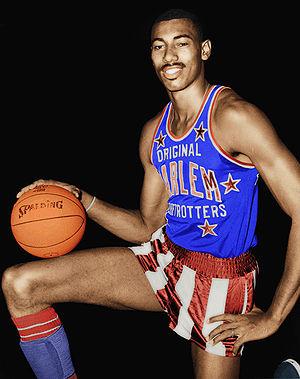
Le match à 100 points de Wilt Chamberlain, considéré par la National Basketball Association comme l'un de ses matchs les plus importants, est un match de saison régulière entre les Warriors de Philadelphie — futurs Warriors de Golden State — et les Knicks de New York qui a lieu le 2 mars 1962 à l'Hersheypark Arena d'Hershey, en Pennsylvanie.